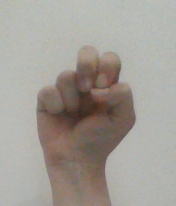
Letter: gaaf